Nobuo Yoneda

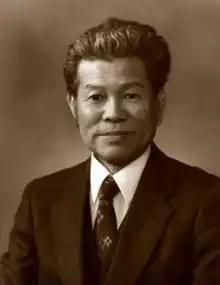
Nobuo Yoneda

was a Japanese mathematician and computer scientist.